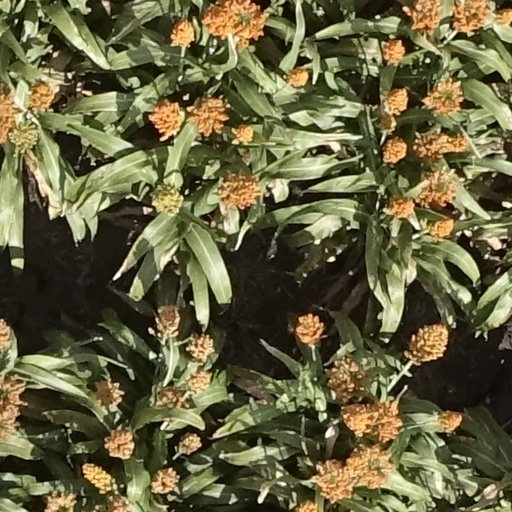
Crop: sorghum